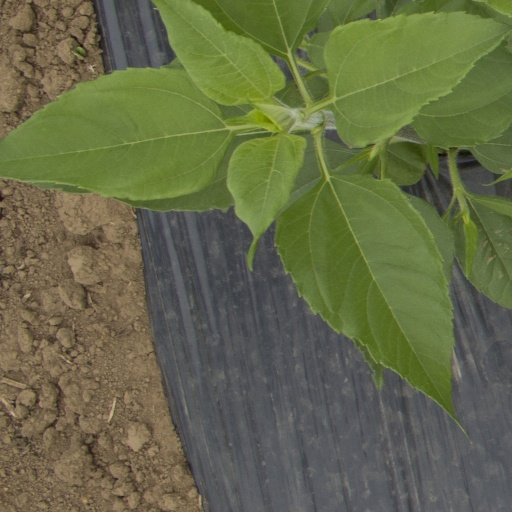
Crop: Jerusalem artichoke